Hotel Laube

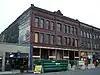
Hotel Laube

The Hotel Laube, also known as the Laube Hotel, is a historical hotel turned apartments located at 1226 N. State St. in downtown Bellingham, Washington. The building was completed in 1903 on behest of Charles Laube (1846–1928) and Margaret Laube (1851–1928). The building consists of brick and sandstone.